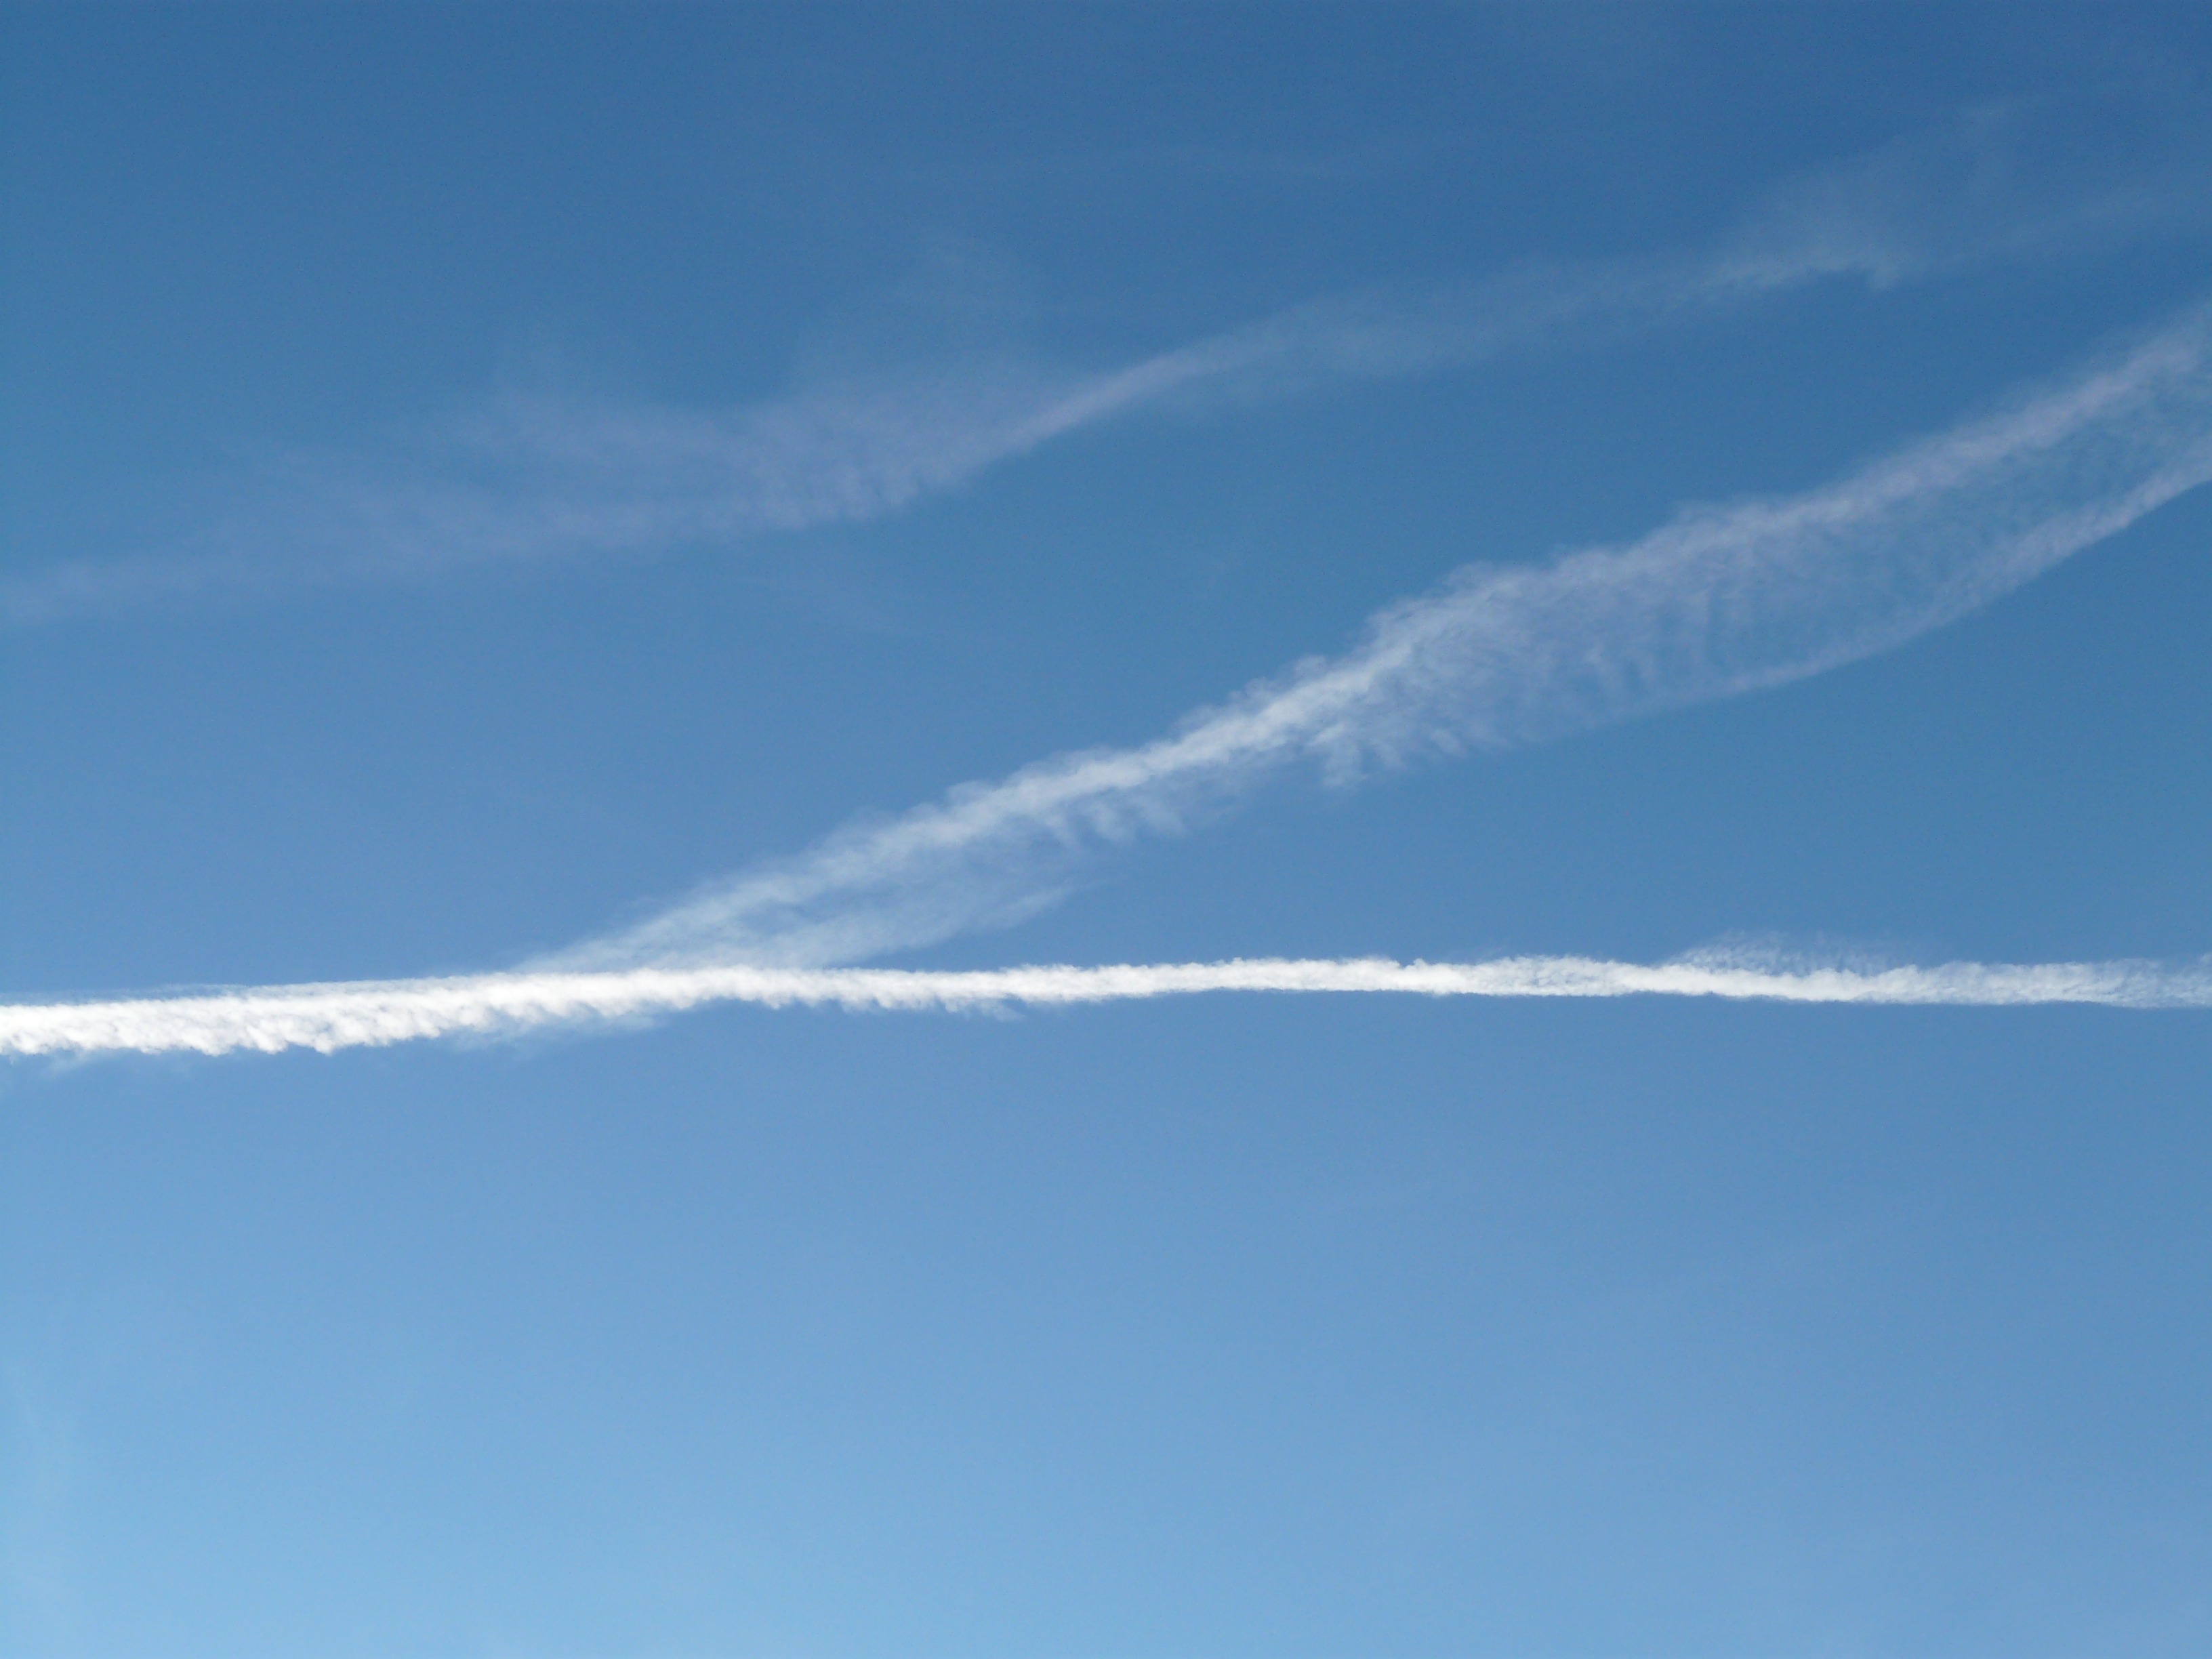
horizon, wing, cloud, sky, air, atmosphere, fly, travel, aircraft, flight, cumulus, blue, clouds, contrail, meteorological phenomenon, atmosphere of earth, geological phenomenon